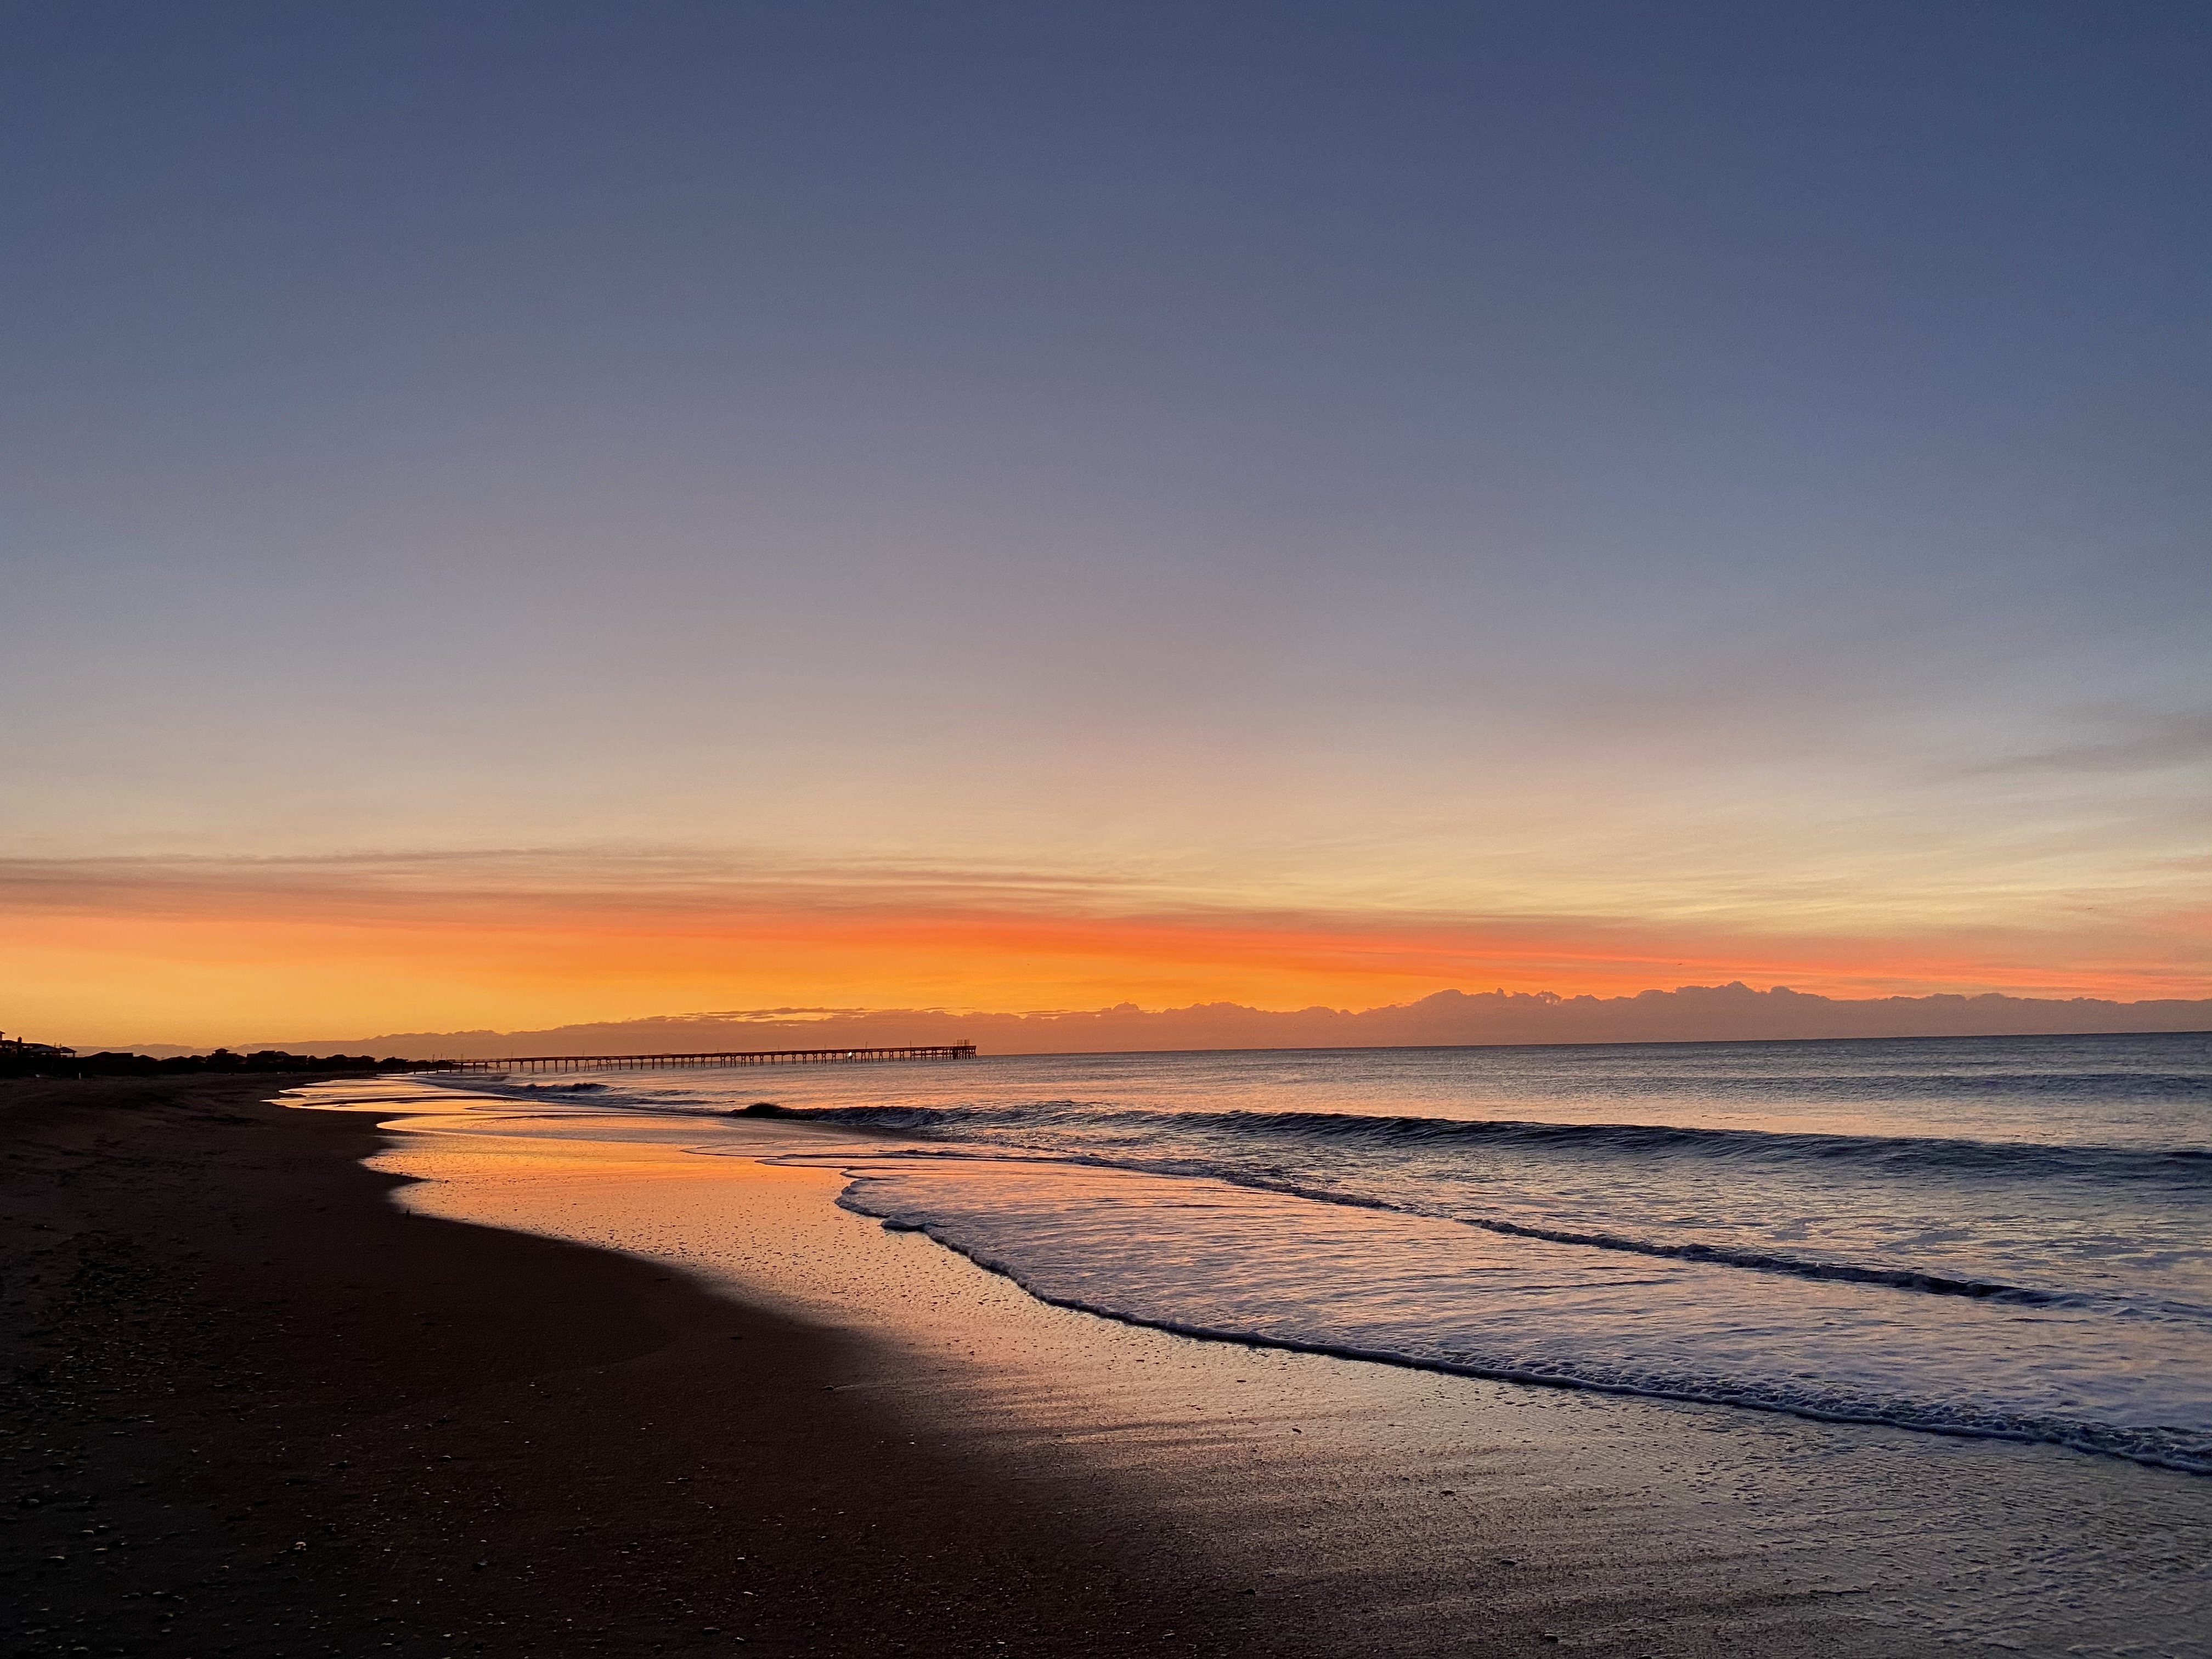
sun, sand, sky, body of water, horizon, sea, ocean, coast, afterglow, sunset, shore, beach, dusk, water, sunrise, evening, cloud, morning, calm, atmospheric phenomenon, dawn, wave, sound, coastal and oceanic landforms, reflection, atmosphere, wind wave, tide, landscape, sunlight, bay, red sky at morning, mudflat, headland, vacation, tropics